Historical models of the Solar System

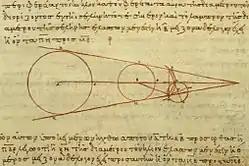
Aristarchus' 3rd century BC calculations on the relative sizes of the Sun, Earth, and Moon, from a 10th-century AD Greek copy

Eudoxus of Cnidus, student of Plato in around 380 BCE, introduced a technique to describe the motion of the planets called the "method of exhaustion". Eudoxus reasoned that since the distances of the stars, the Moon, the Sun and all known planets do not appear to be changing, they are fixed in a sphere in which the bodies move around the sphere but with a constant radius and the Earth is at the centre of the sphere. To explain the complexity of the movements of the planets, Eudoxus thought they move as if they were attached to a number of concentrical, invisible spheres, every of them rotating around its own and different axis and at different paces.